Edward Coleman (gangster)

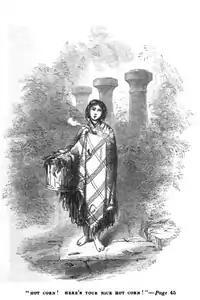
Ann the "Pretty Hot Corn Girl", the wife of New York City gangster Edward Coleman, was beaten to death by her husband who was later executed in the Tombs Prison and a book illustration of a typical 19th century "Hot Corn Girl" in the Five Points of Manhattan by John McLenan, engraved by Nathaniel Orr

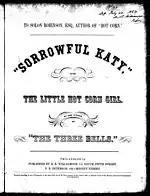
Edward Coleman the New York City gangster and leader of the criminal gang the "Forty Thieves" murdered his wife who was known as "The Pretty Hot Corn Girl" in which a song was written about her after her death in 1854.

Edward Coleman (died January 12, 1839) was the founder of the Forty Thieves, alleged to be the oldest criminal gang in New York City and the first Irish gang with an established leader. He became one of New York City's most notorious villains for the murder of his wife Ann. She was a popular Five Points character and known as "The Pretty Hot Corn Girl".